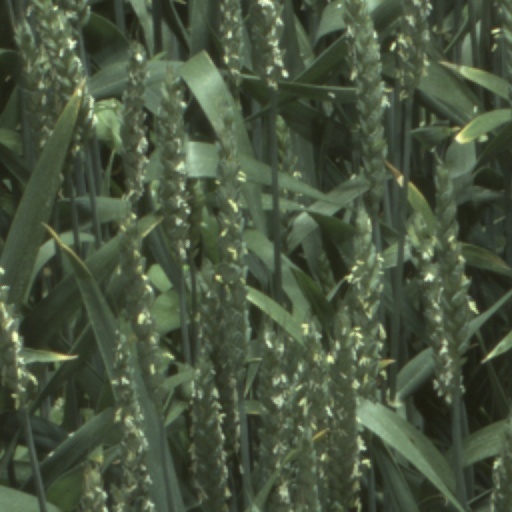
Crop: wheat